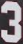
Number: 3